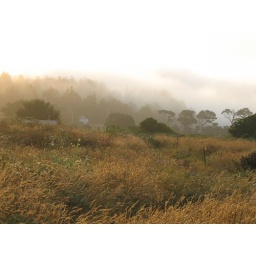
Back from California : pot pourri of some picture taken by my son and me